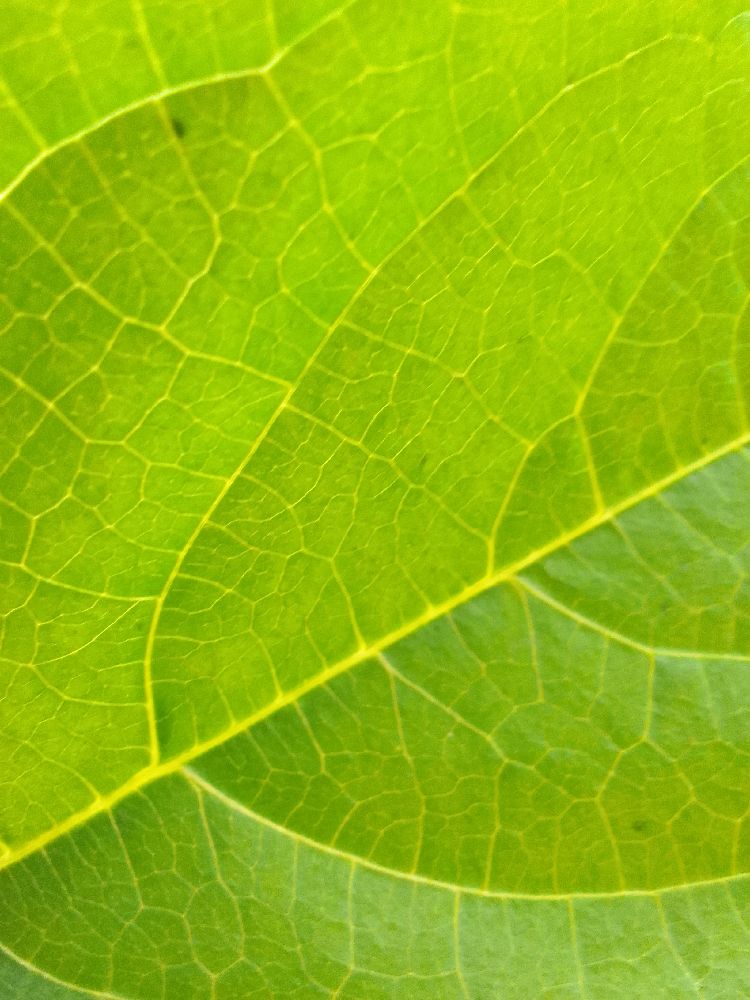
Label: healthy